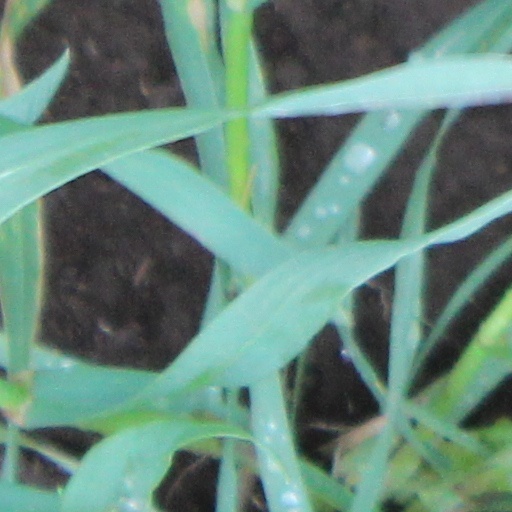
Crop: wheat